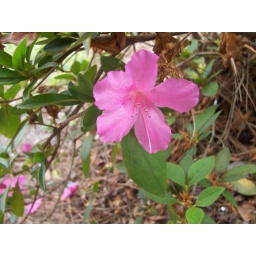
a beautiful flower in front of our house